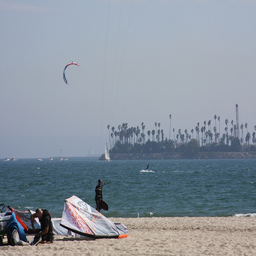
A beach scene with a person kite surfing in the background.
A person kiteboarding over a large body of water.
a kite in the sky above the water at a beach
people are sailing, surfing and sitting on the beach.
People are on the beach with water fun equipment.